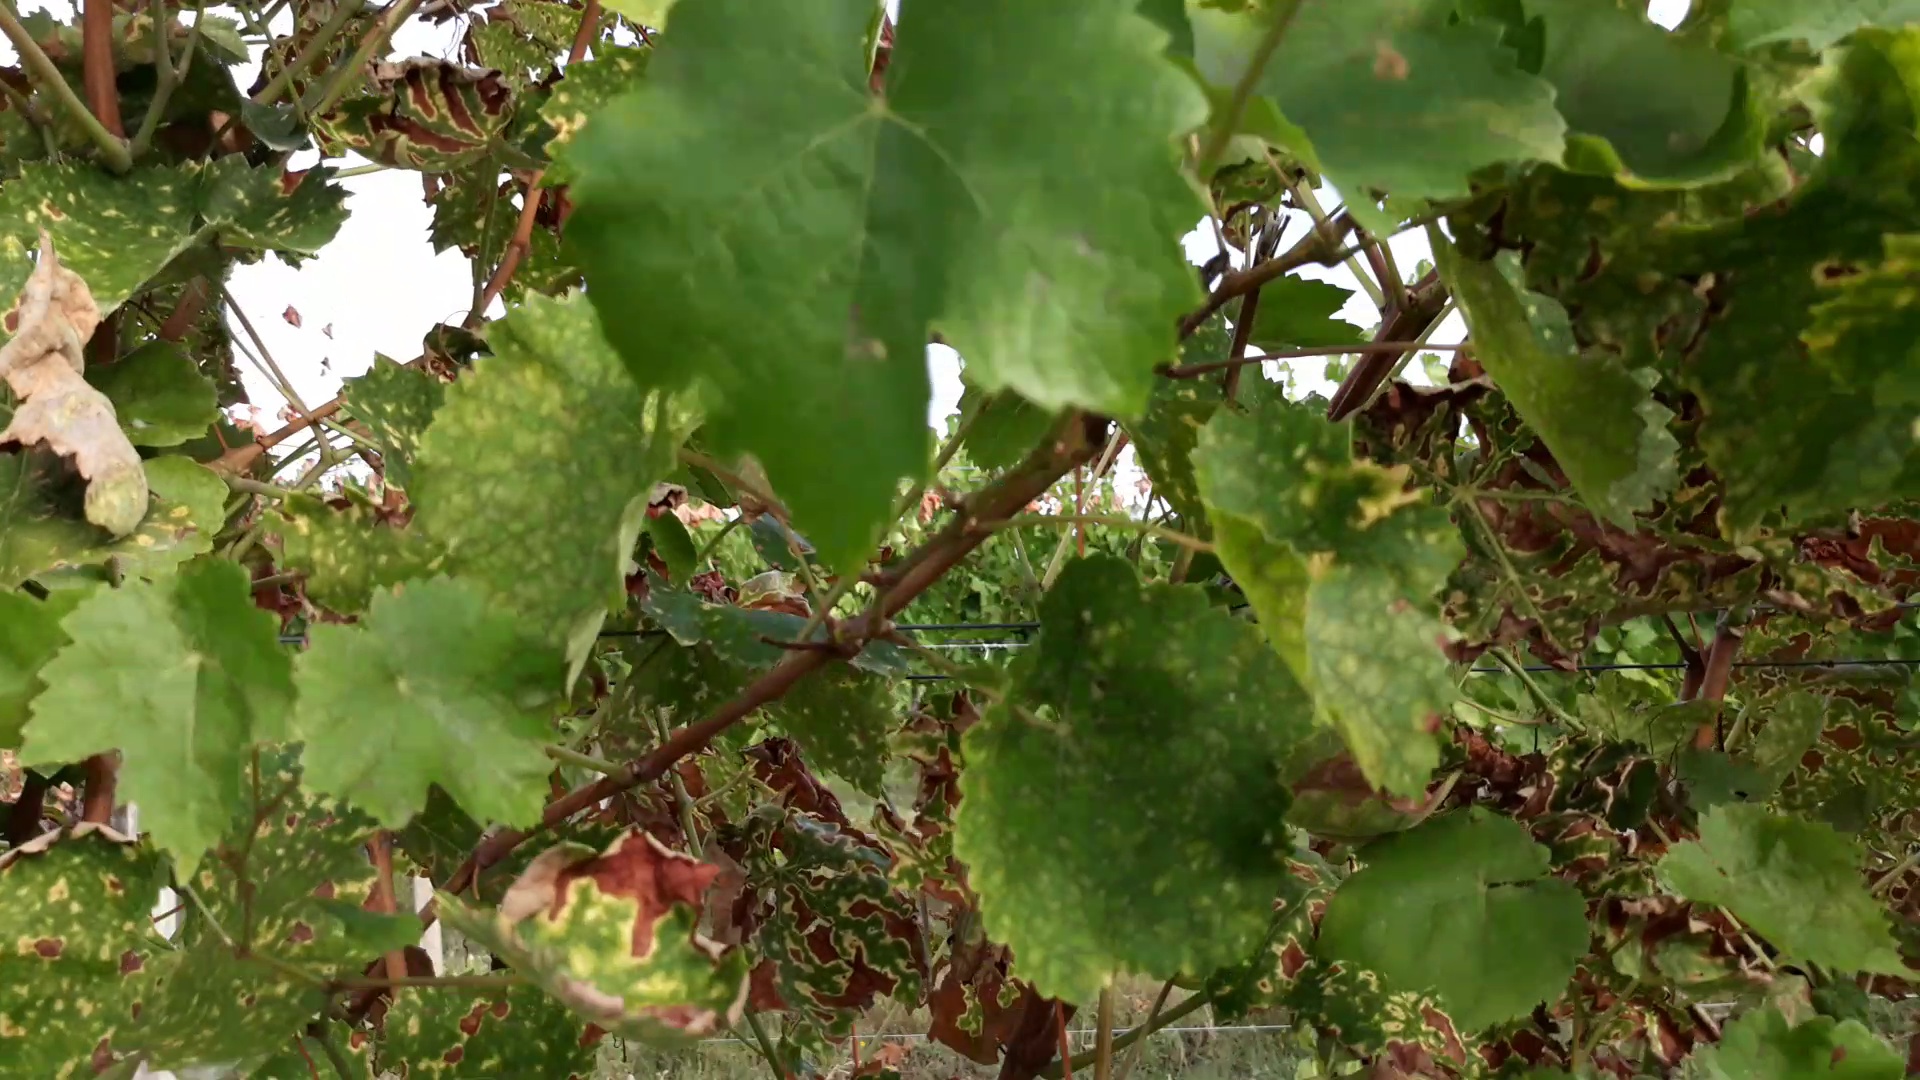
Label: esca